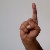
The image shows a hand gesture representing the letter 'D' in Indian Sign Language.